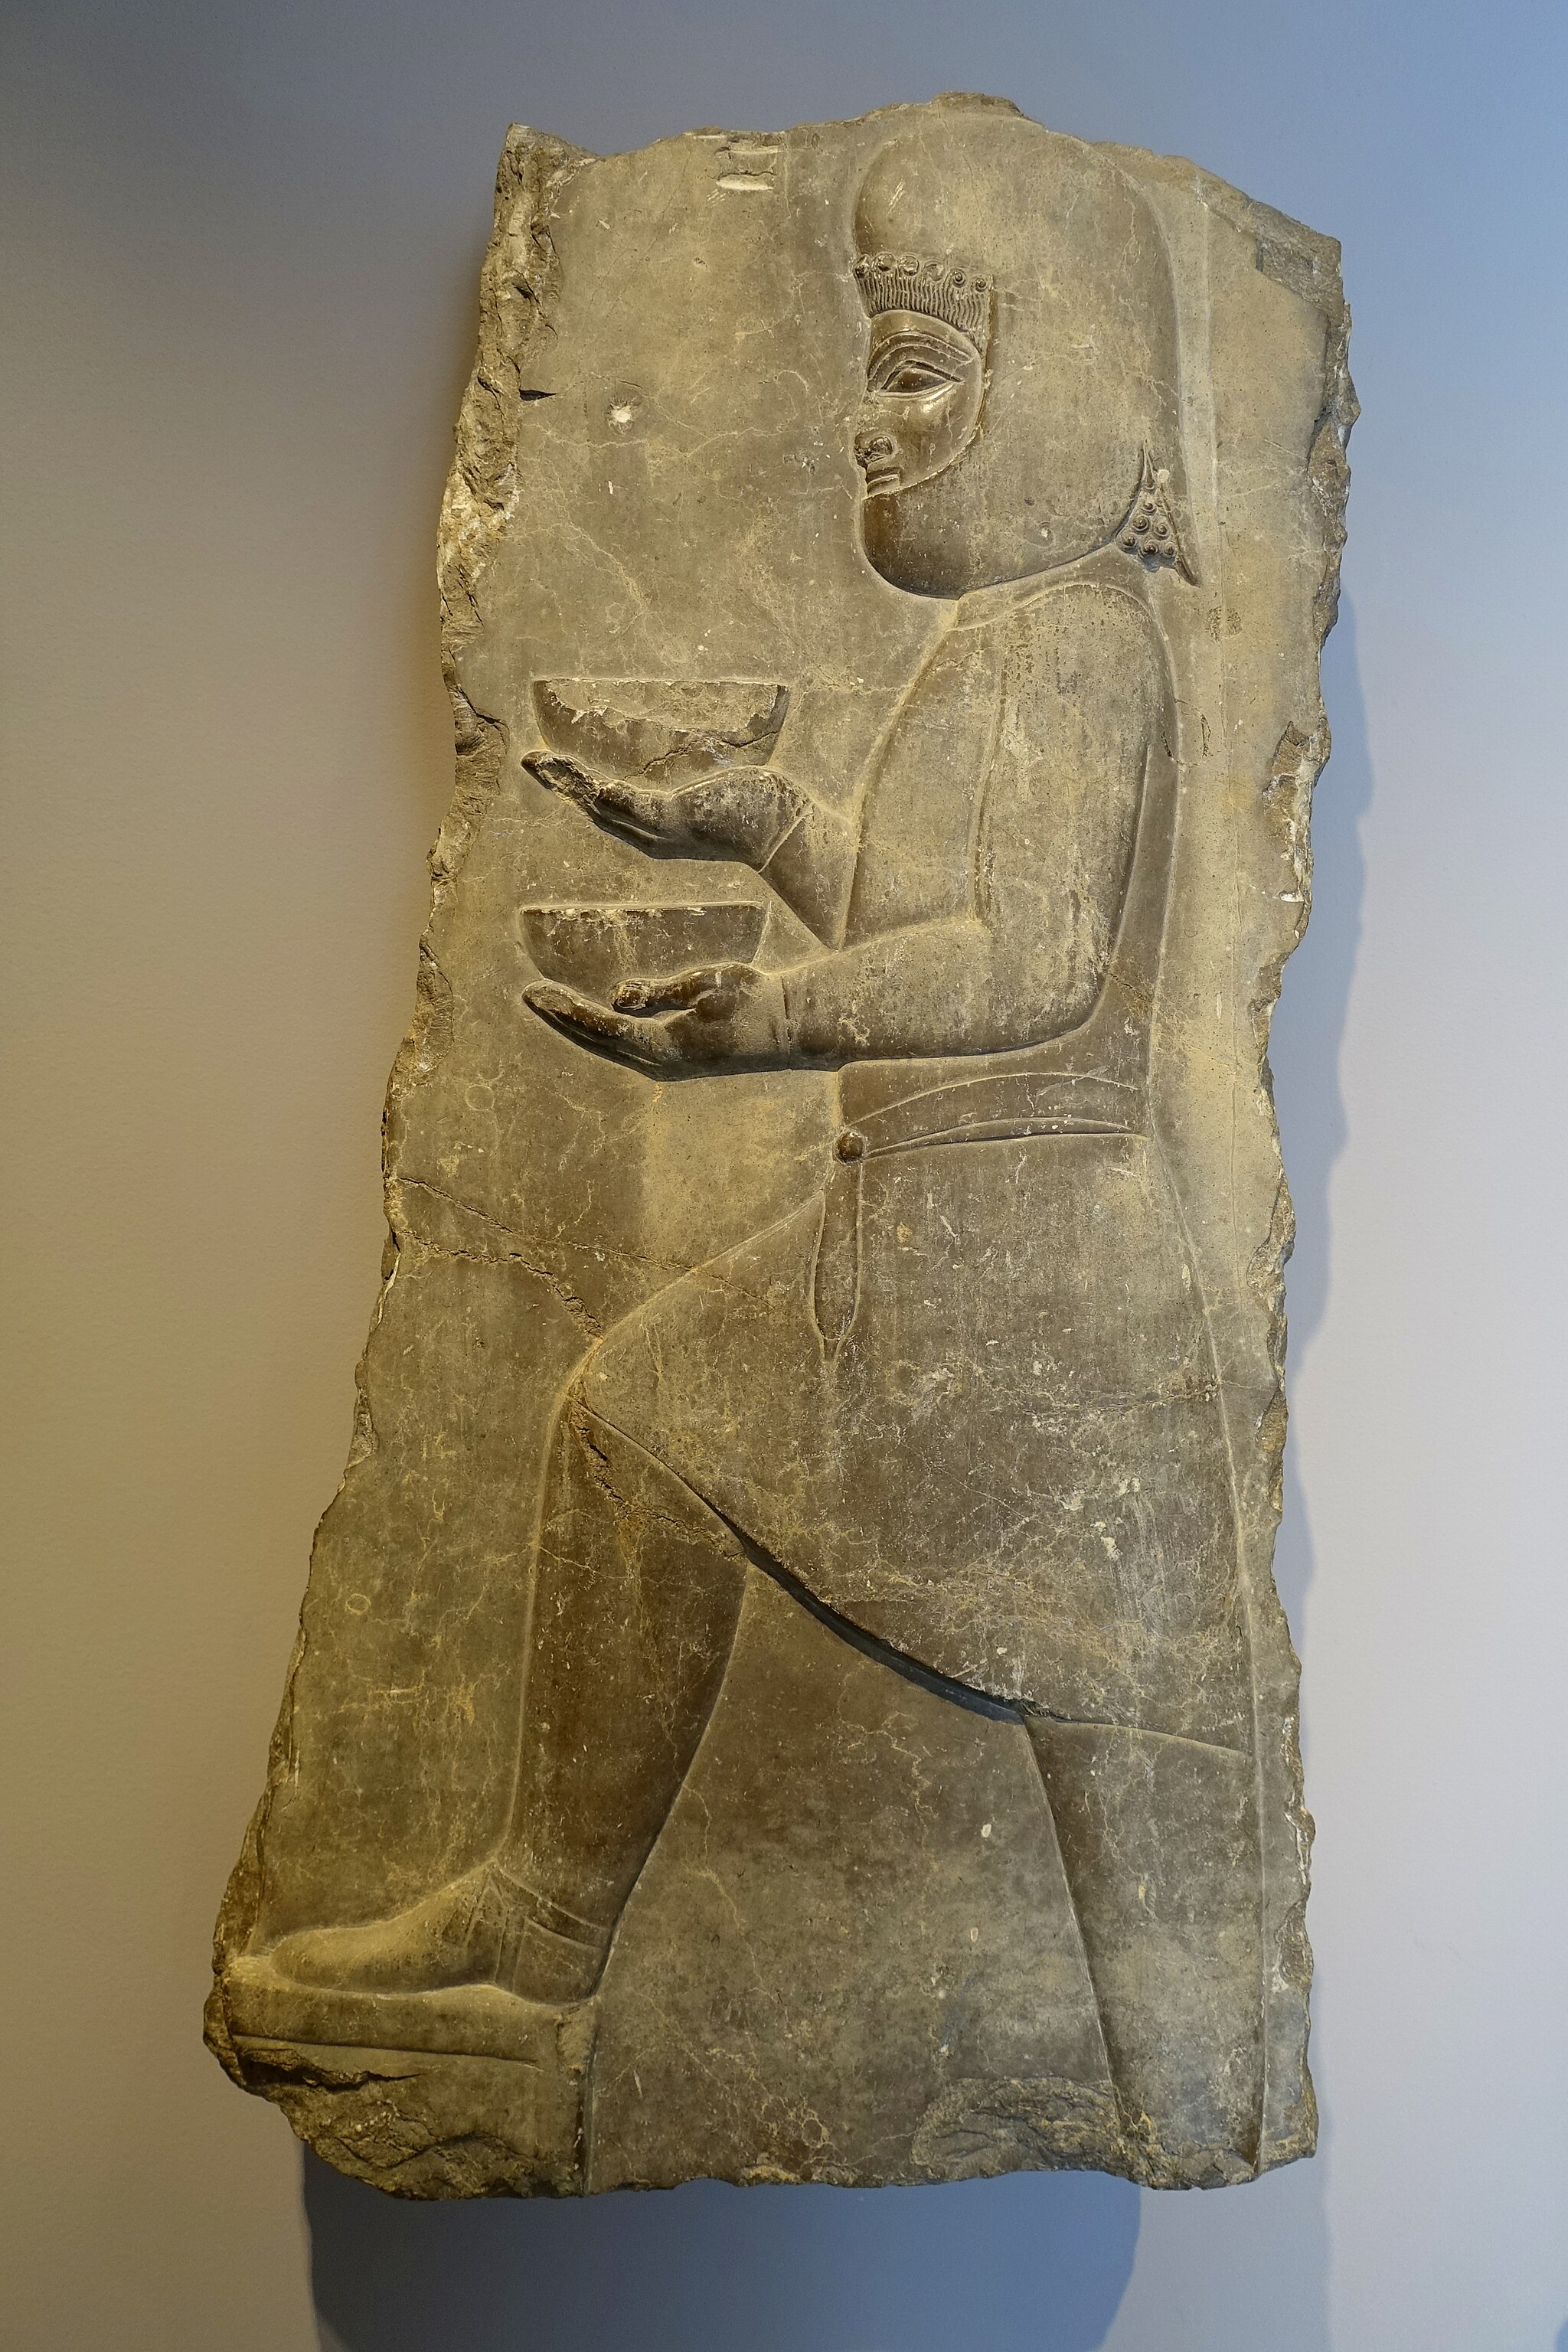
Title: Servant with bowls, probably from the Palace of Darius or Xerxes, Persepolis, Achaemenid Persia, 5th century BC, limestone - Sackler Museum - Harvard University - DSC01739
Description: Exhibit in the Sackler Museum, Harvard University - Cambridge, Massachusetts, USA
Date: 2019-11-30 11:58:41
Categories: CC-Zero, Author died more than 100 years ago public domain images, Self-published work, CC-PD-Mark, Achaemenid reliefs in the Sackler Museum